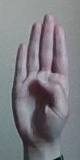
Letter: kaaf